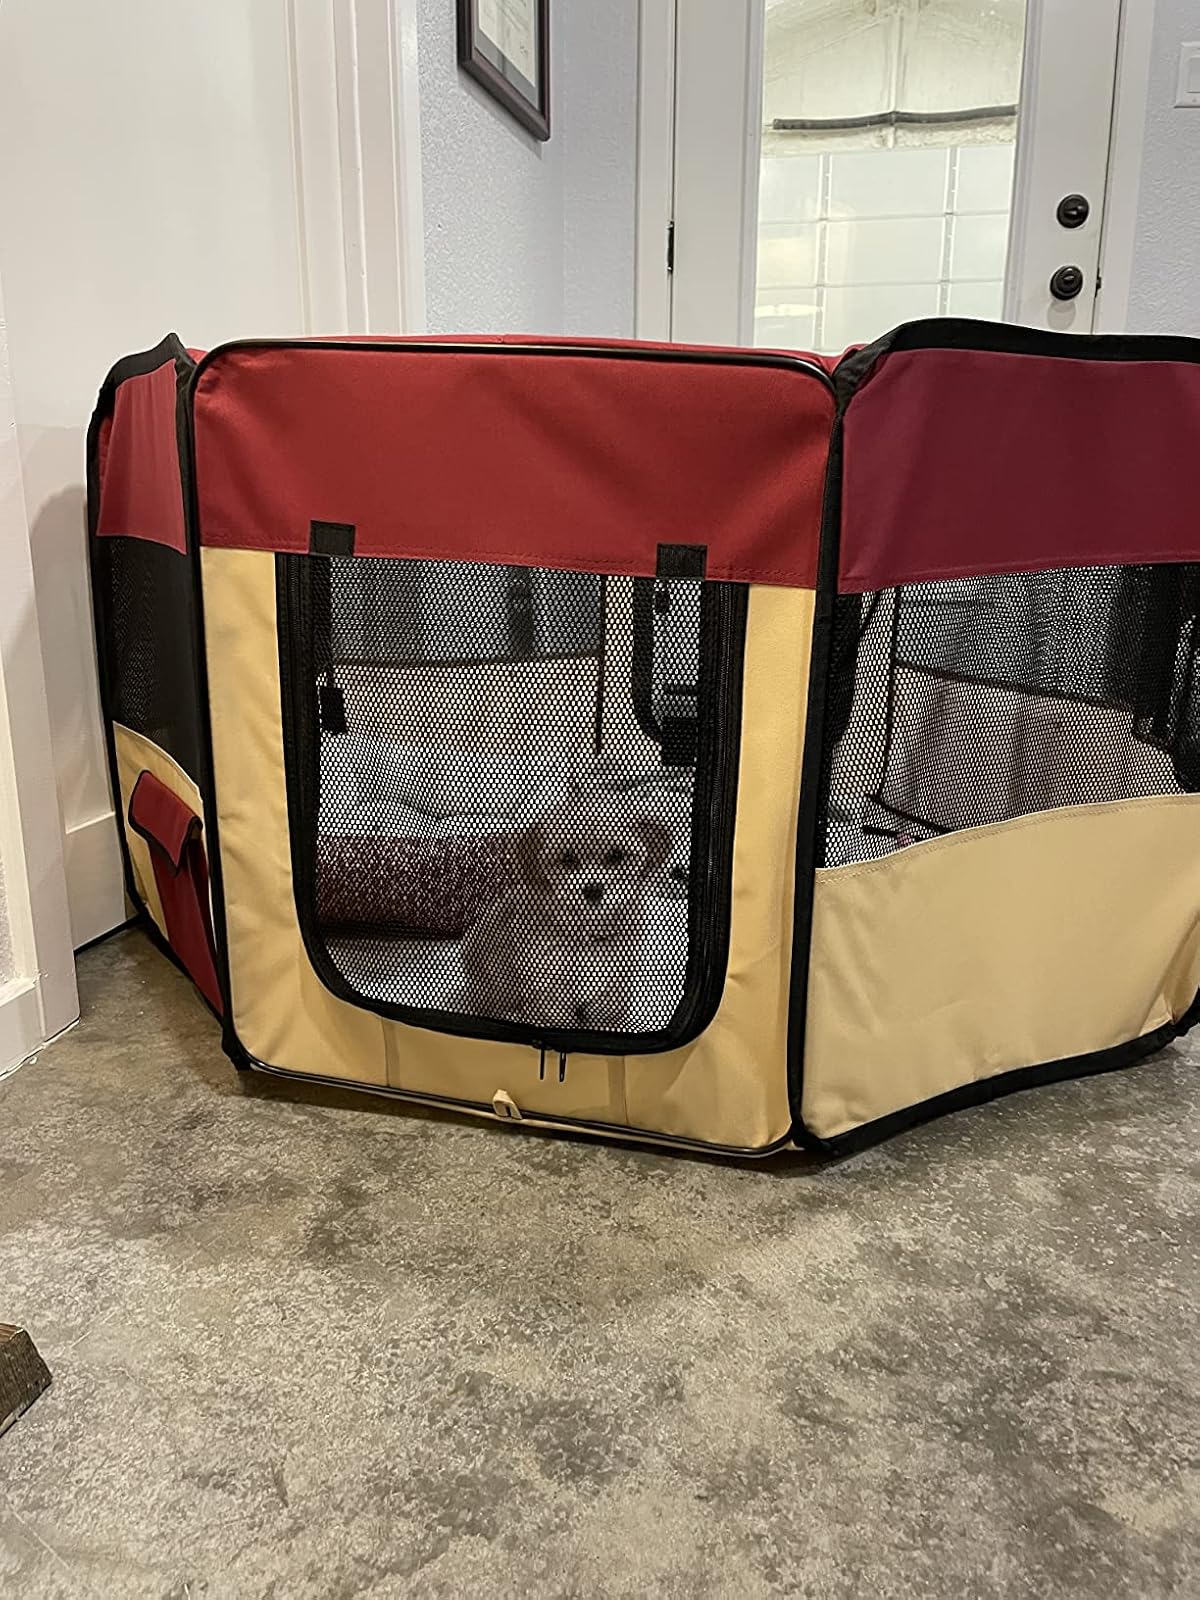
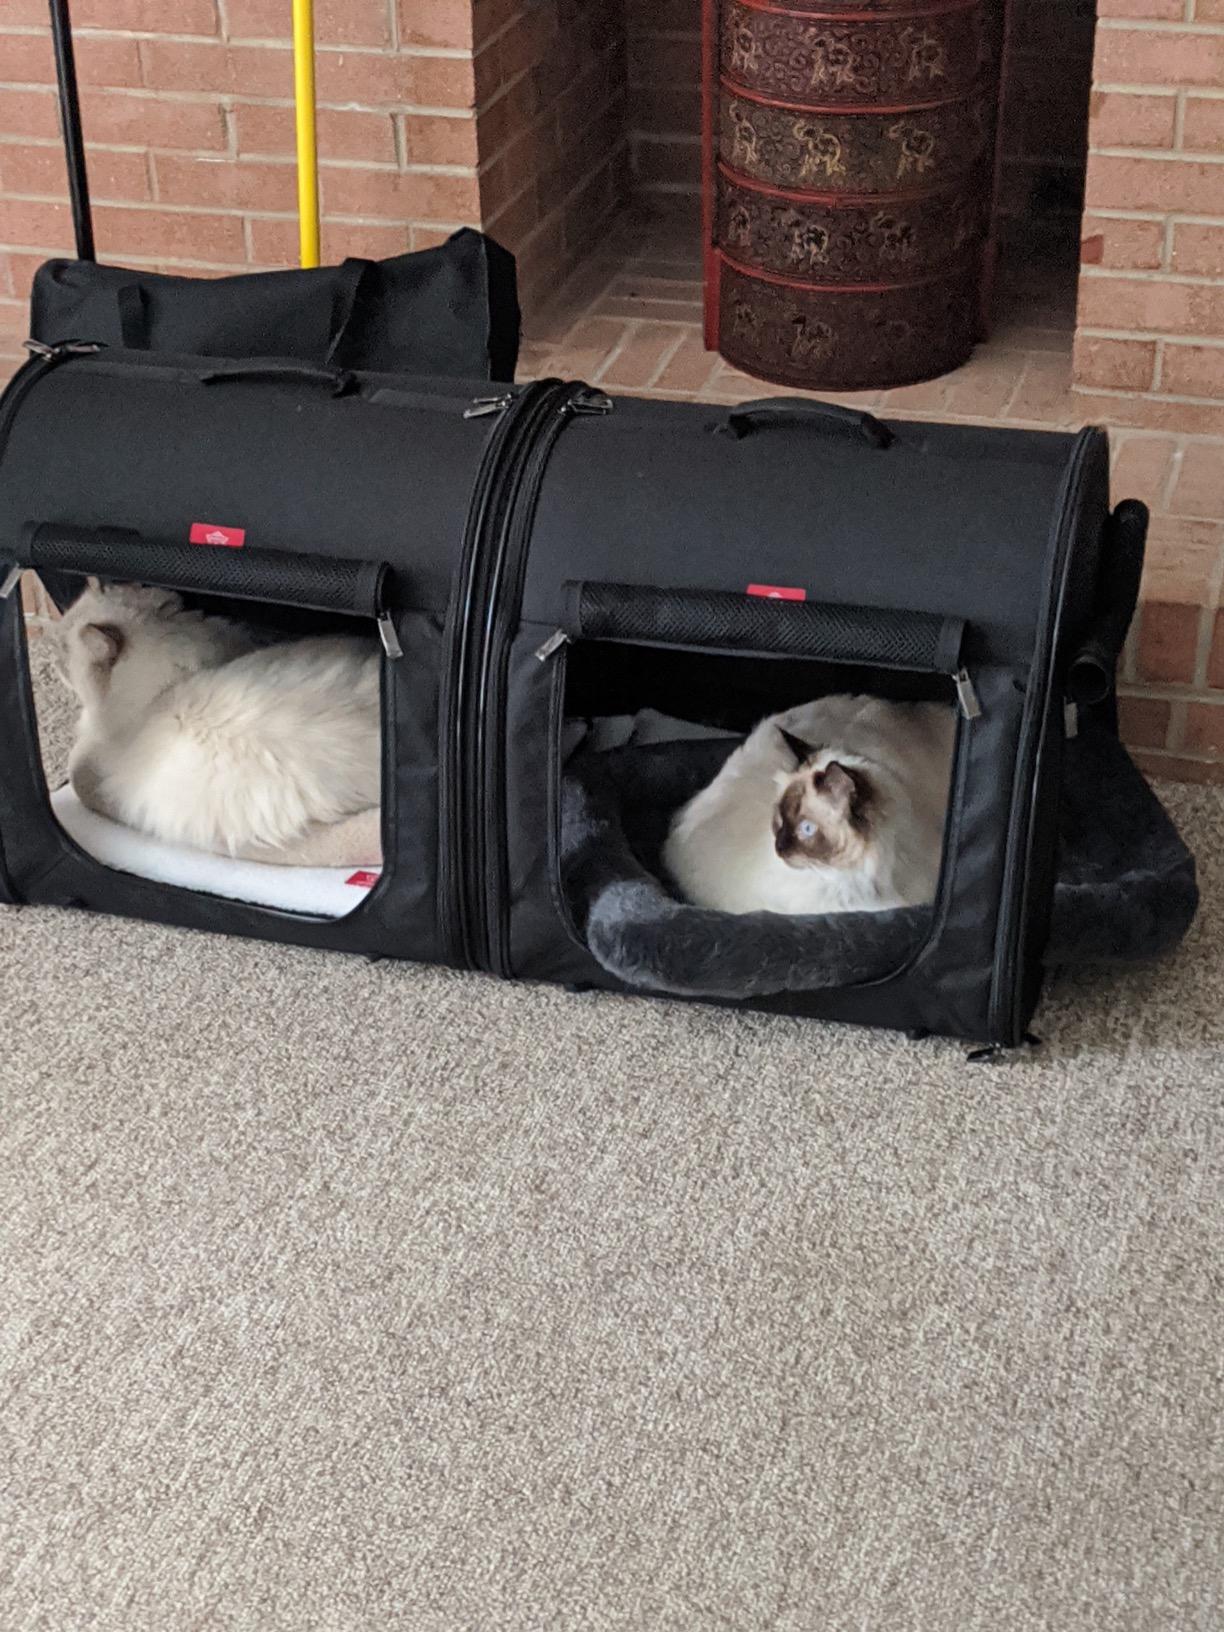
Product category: items_kennel
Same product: no